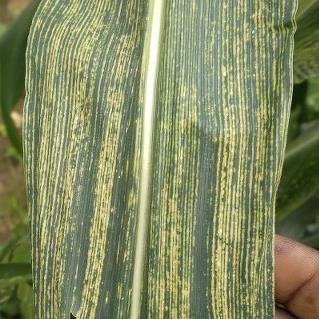
Crop: Maize
Condition: stripe-d